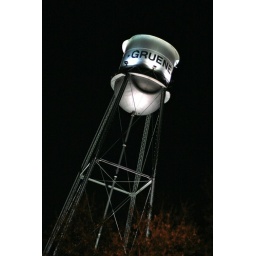
This water tower stands above the trees in Gruene, Texas. Nice nod to the past.